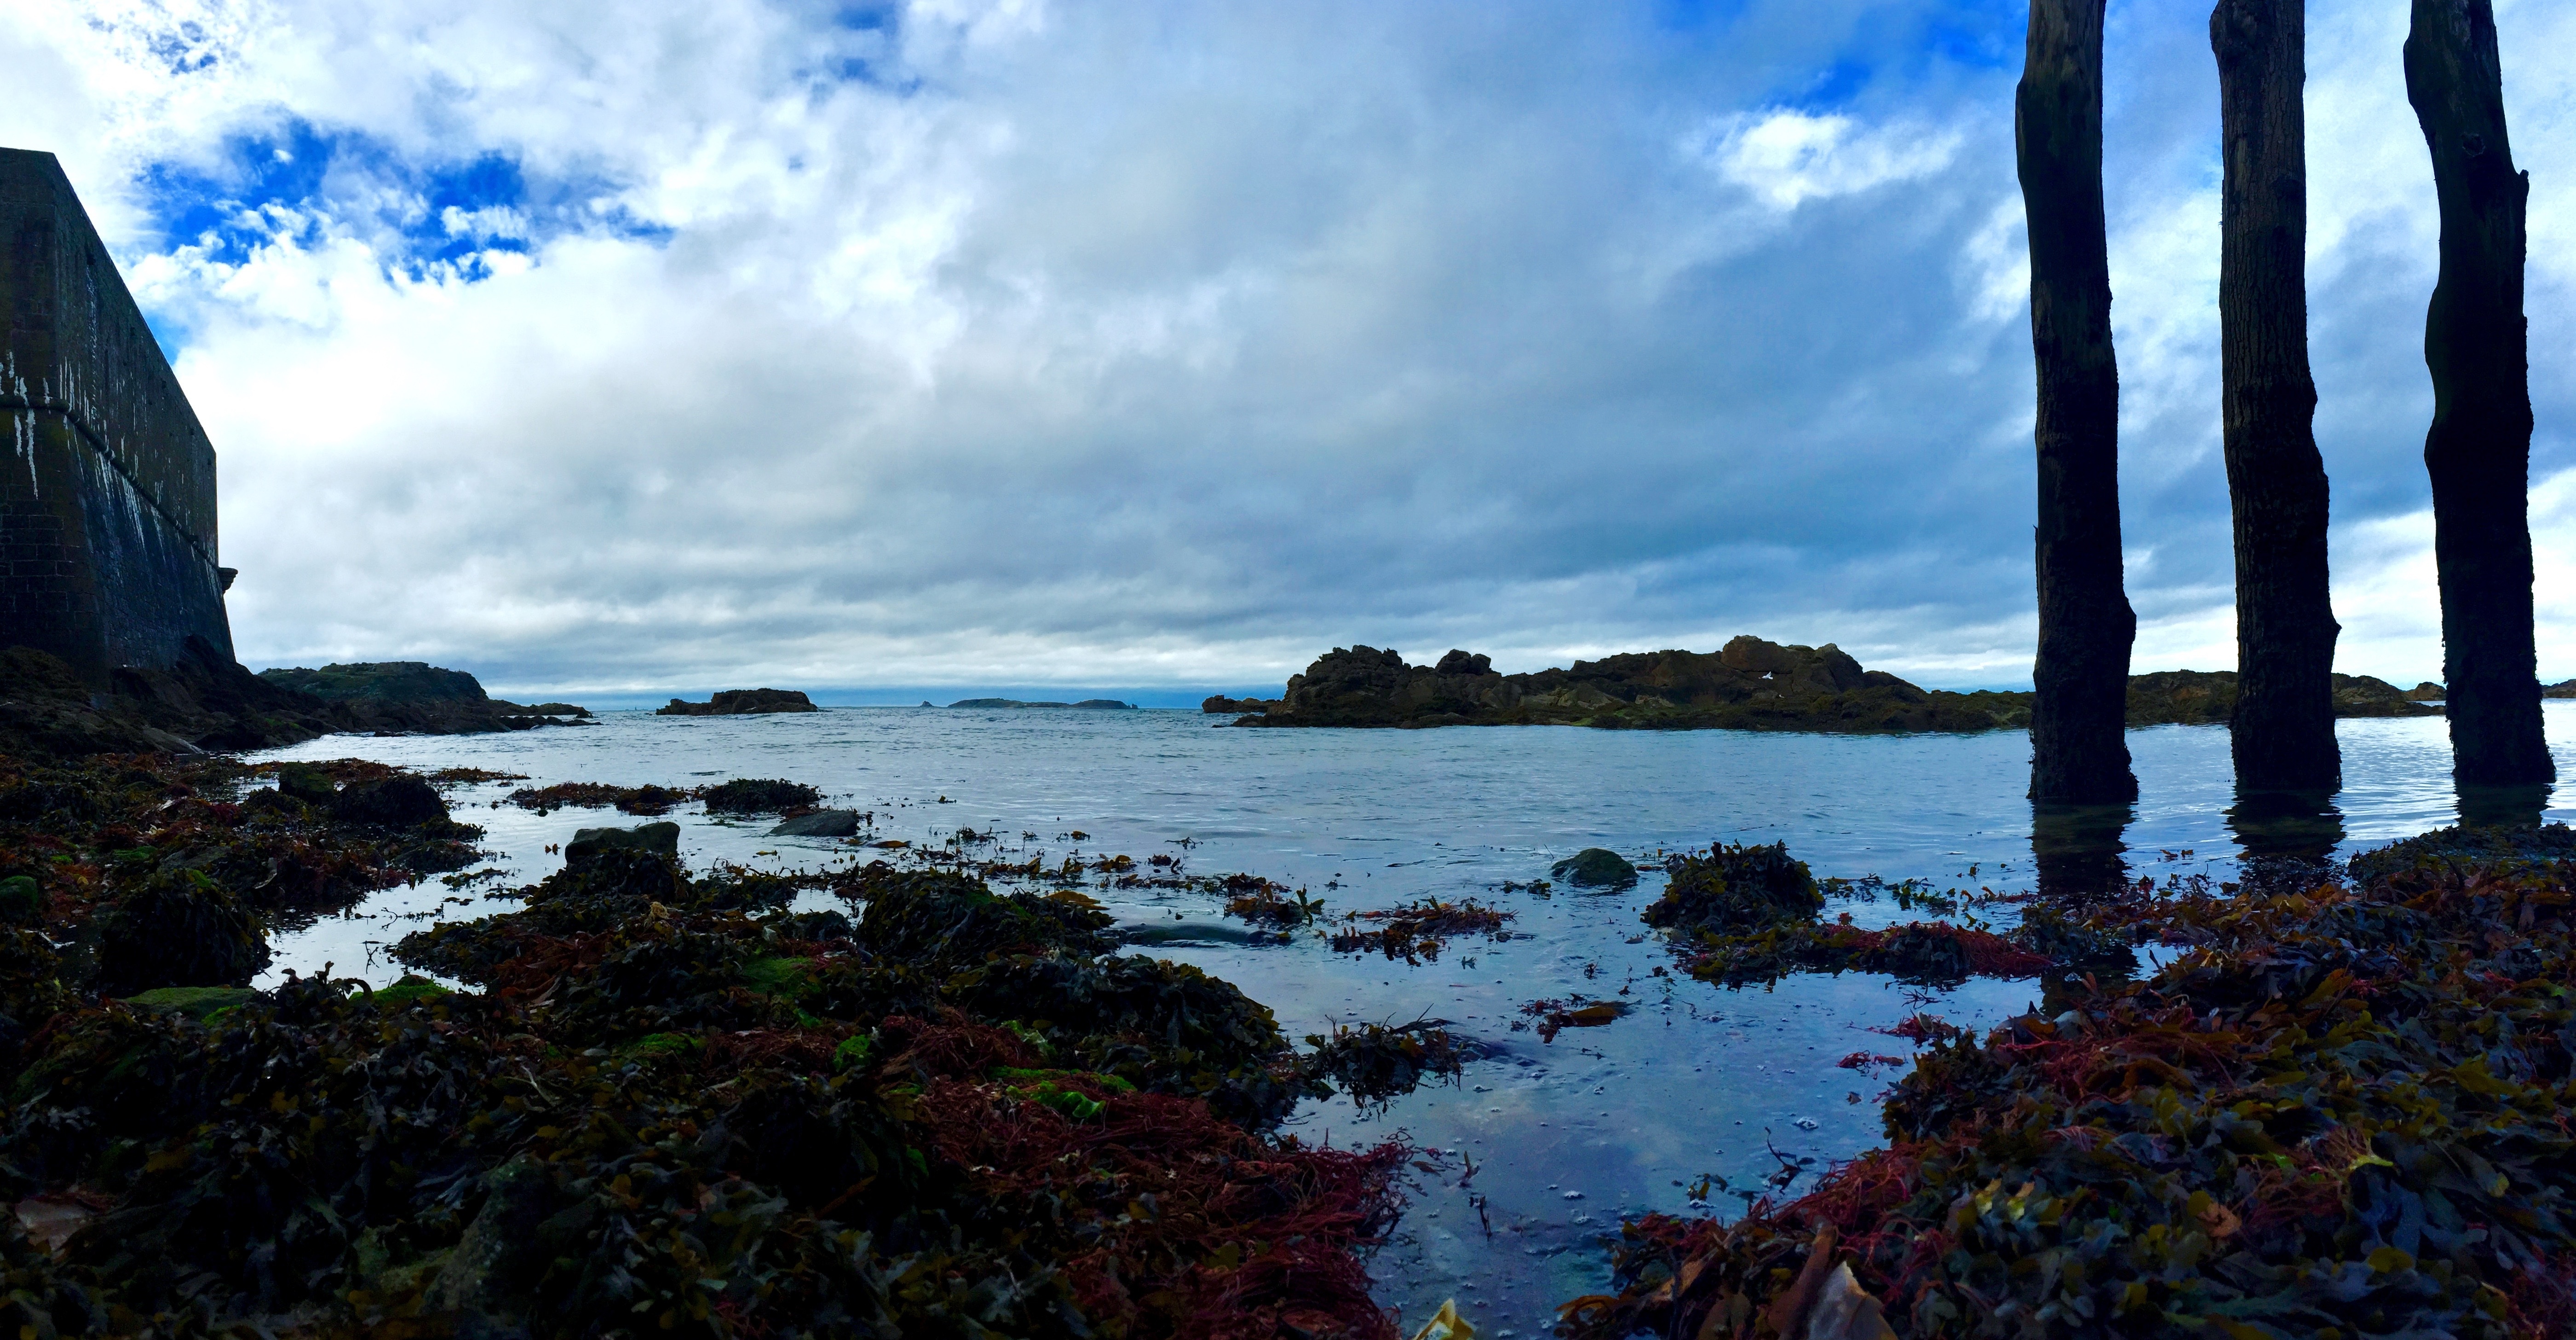
beach, landscape, sea, coast, tree, water, nature, rock, ocean, horizon, cloud, sky, shore, lake, cliff, dusk, cove, reflection, bay, terrain, body of water, loch